De Gasparis (crater)

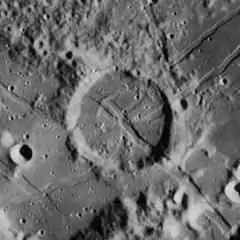
Lunar Orbiter 4 image

de Gasparis is a lunar crater that is located in the southwest part of the Moon. It lies to the southeast of the crater Cavendish and south of Mersenius.